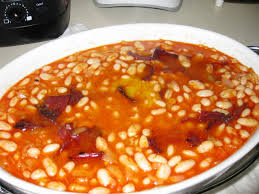
Yemek: kuru_fasulye